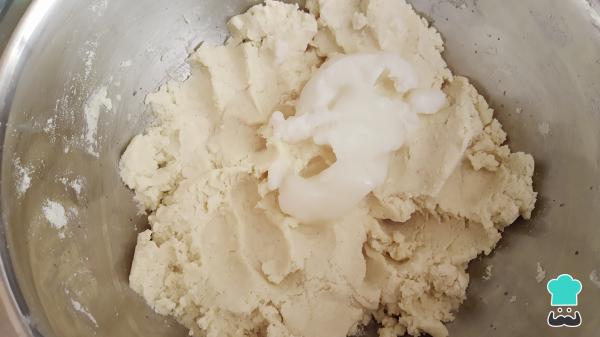
Para comenzar esta receta de bocoles de queso, en un recipiente coloca la masa de maíz, esta la puedes conseguir en tortillerías o en el supermercado, pero si lo prefieres, la puedes preparar con harina de maíz agregando agua tibia poco a poco hasta conseguir una masa manejable y firme. Combina manteca agregando e integrando poco a poco con la masa.